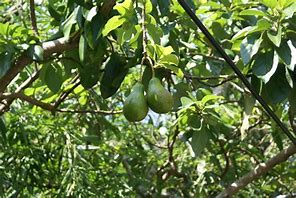
Label: Avocado